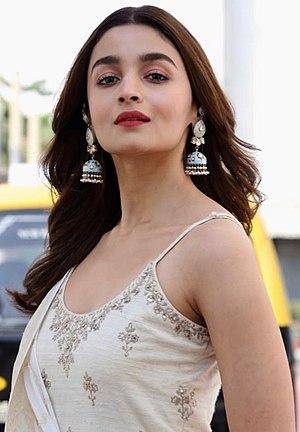
Alia Bhatt, née le 15 mars 1993 à Bombay, est une actrice et chanteuse britannique d'origine indienne.